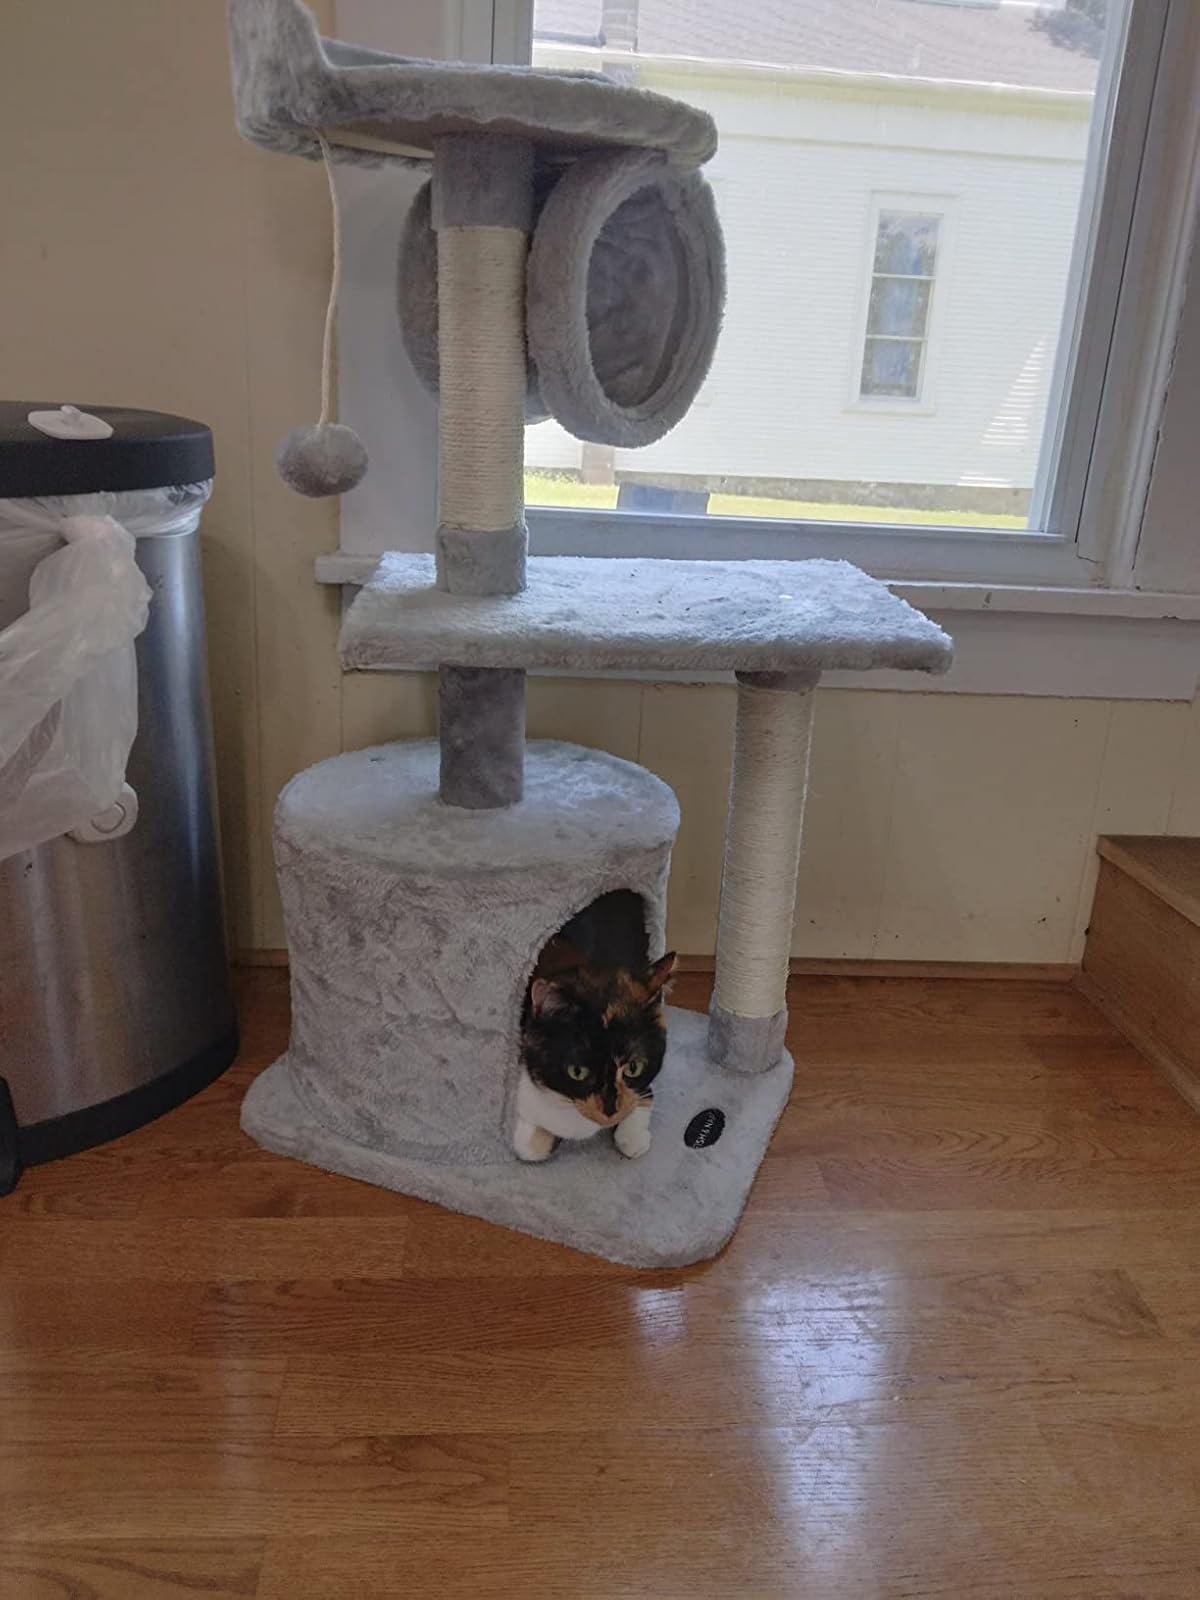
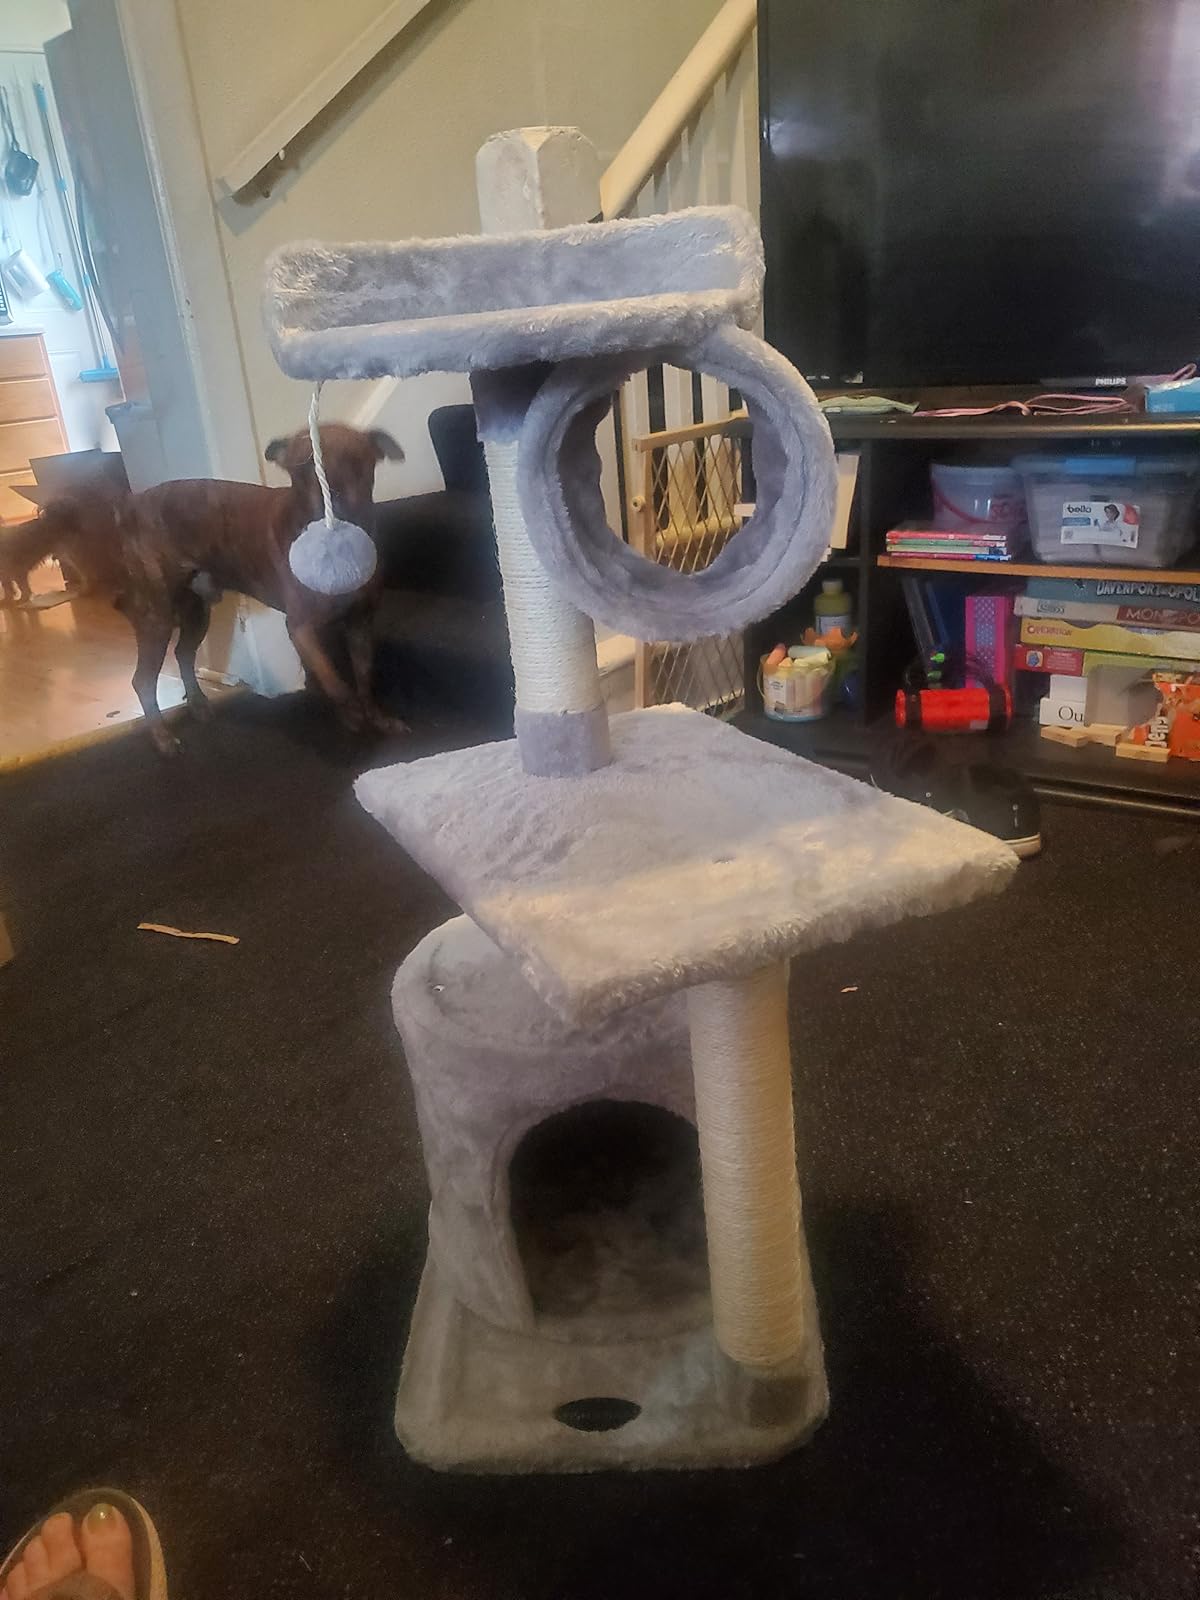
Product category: items_cat tree
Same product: yes